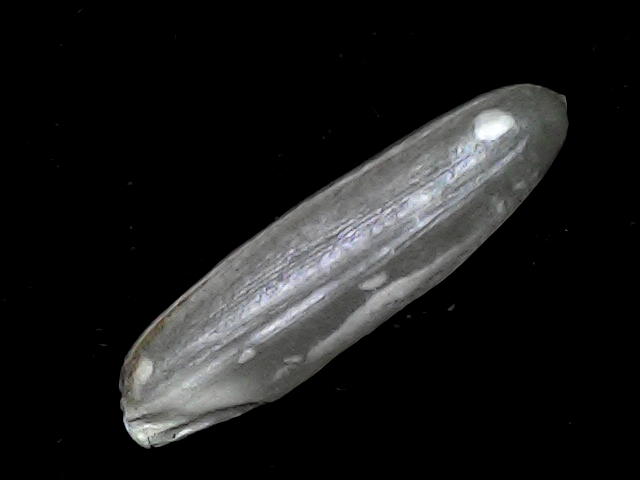
Rice variety: BD57